Jenny de Vasson

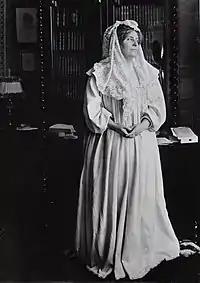
Self-portrait (c. 1910)

Jenny Marie Nannecy Girard de Vasson (20 August 1872 - 15 February 1920, Fougerolles) was one of the first notable women photographers in France. During her relatively brief career, she created over 5,000 images.